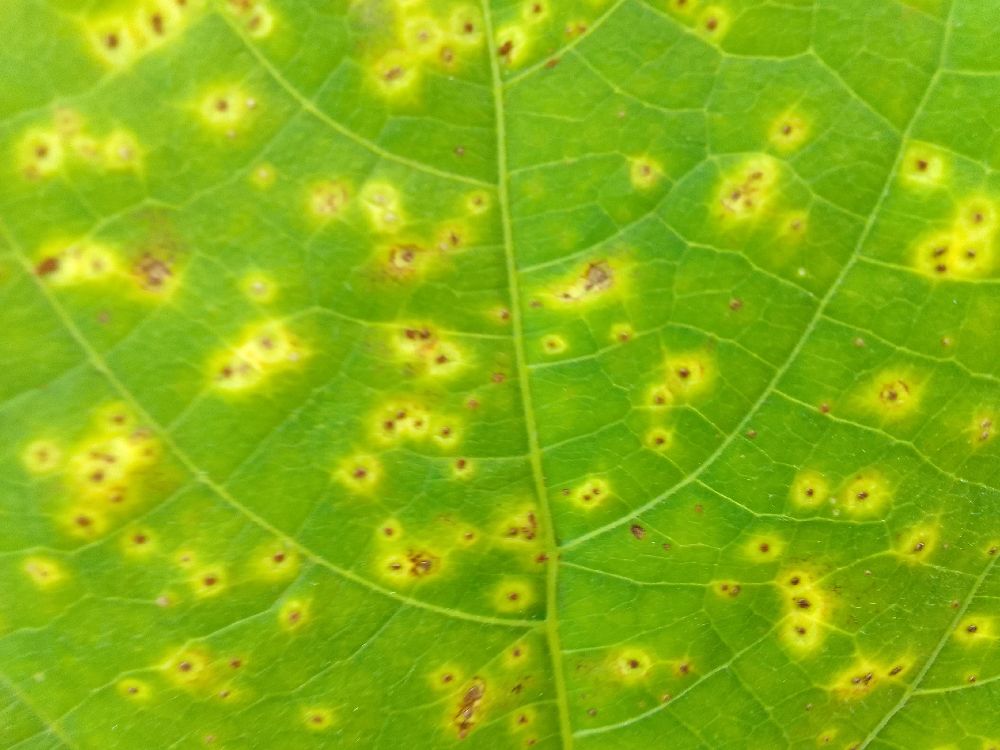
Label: rust